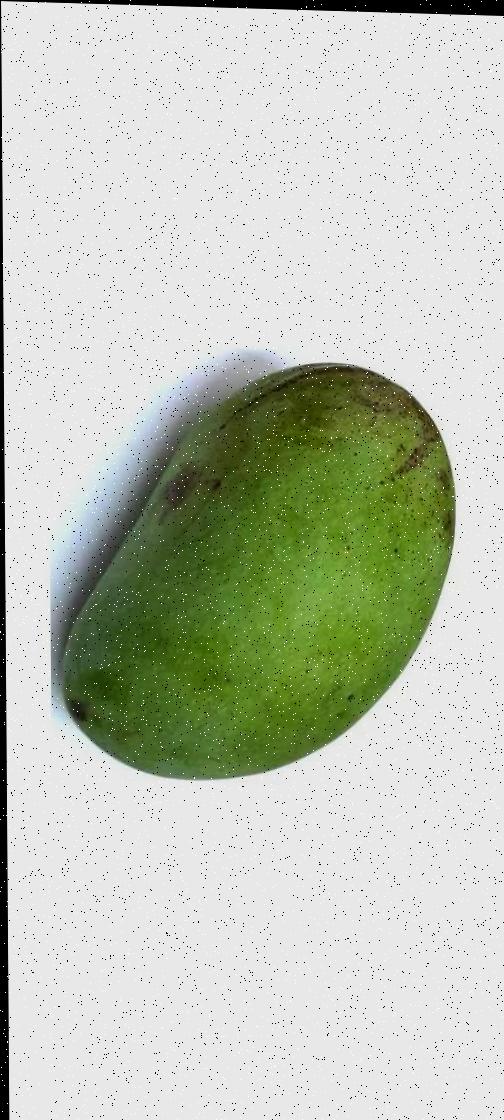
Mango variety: Fazli Shurmai